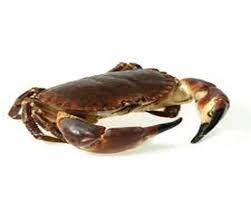
Foto bii de ñiŋ fi ciy gis benn animaal, animaal boo xam ni ci animaalu sófaas yi nga xam ne ñoo nekk ci réew mi fii ci la bokk. Animaal bi nag am na genn kubéer goo xam ne kubéer gu marõ la ci digg yaram wi. Waaye nag gis nañ ni animaal bu bare ay tànk la.